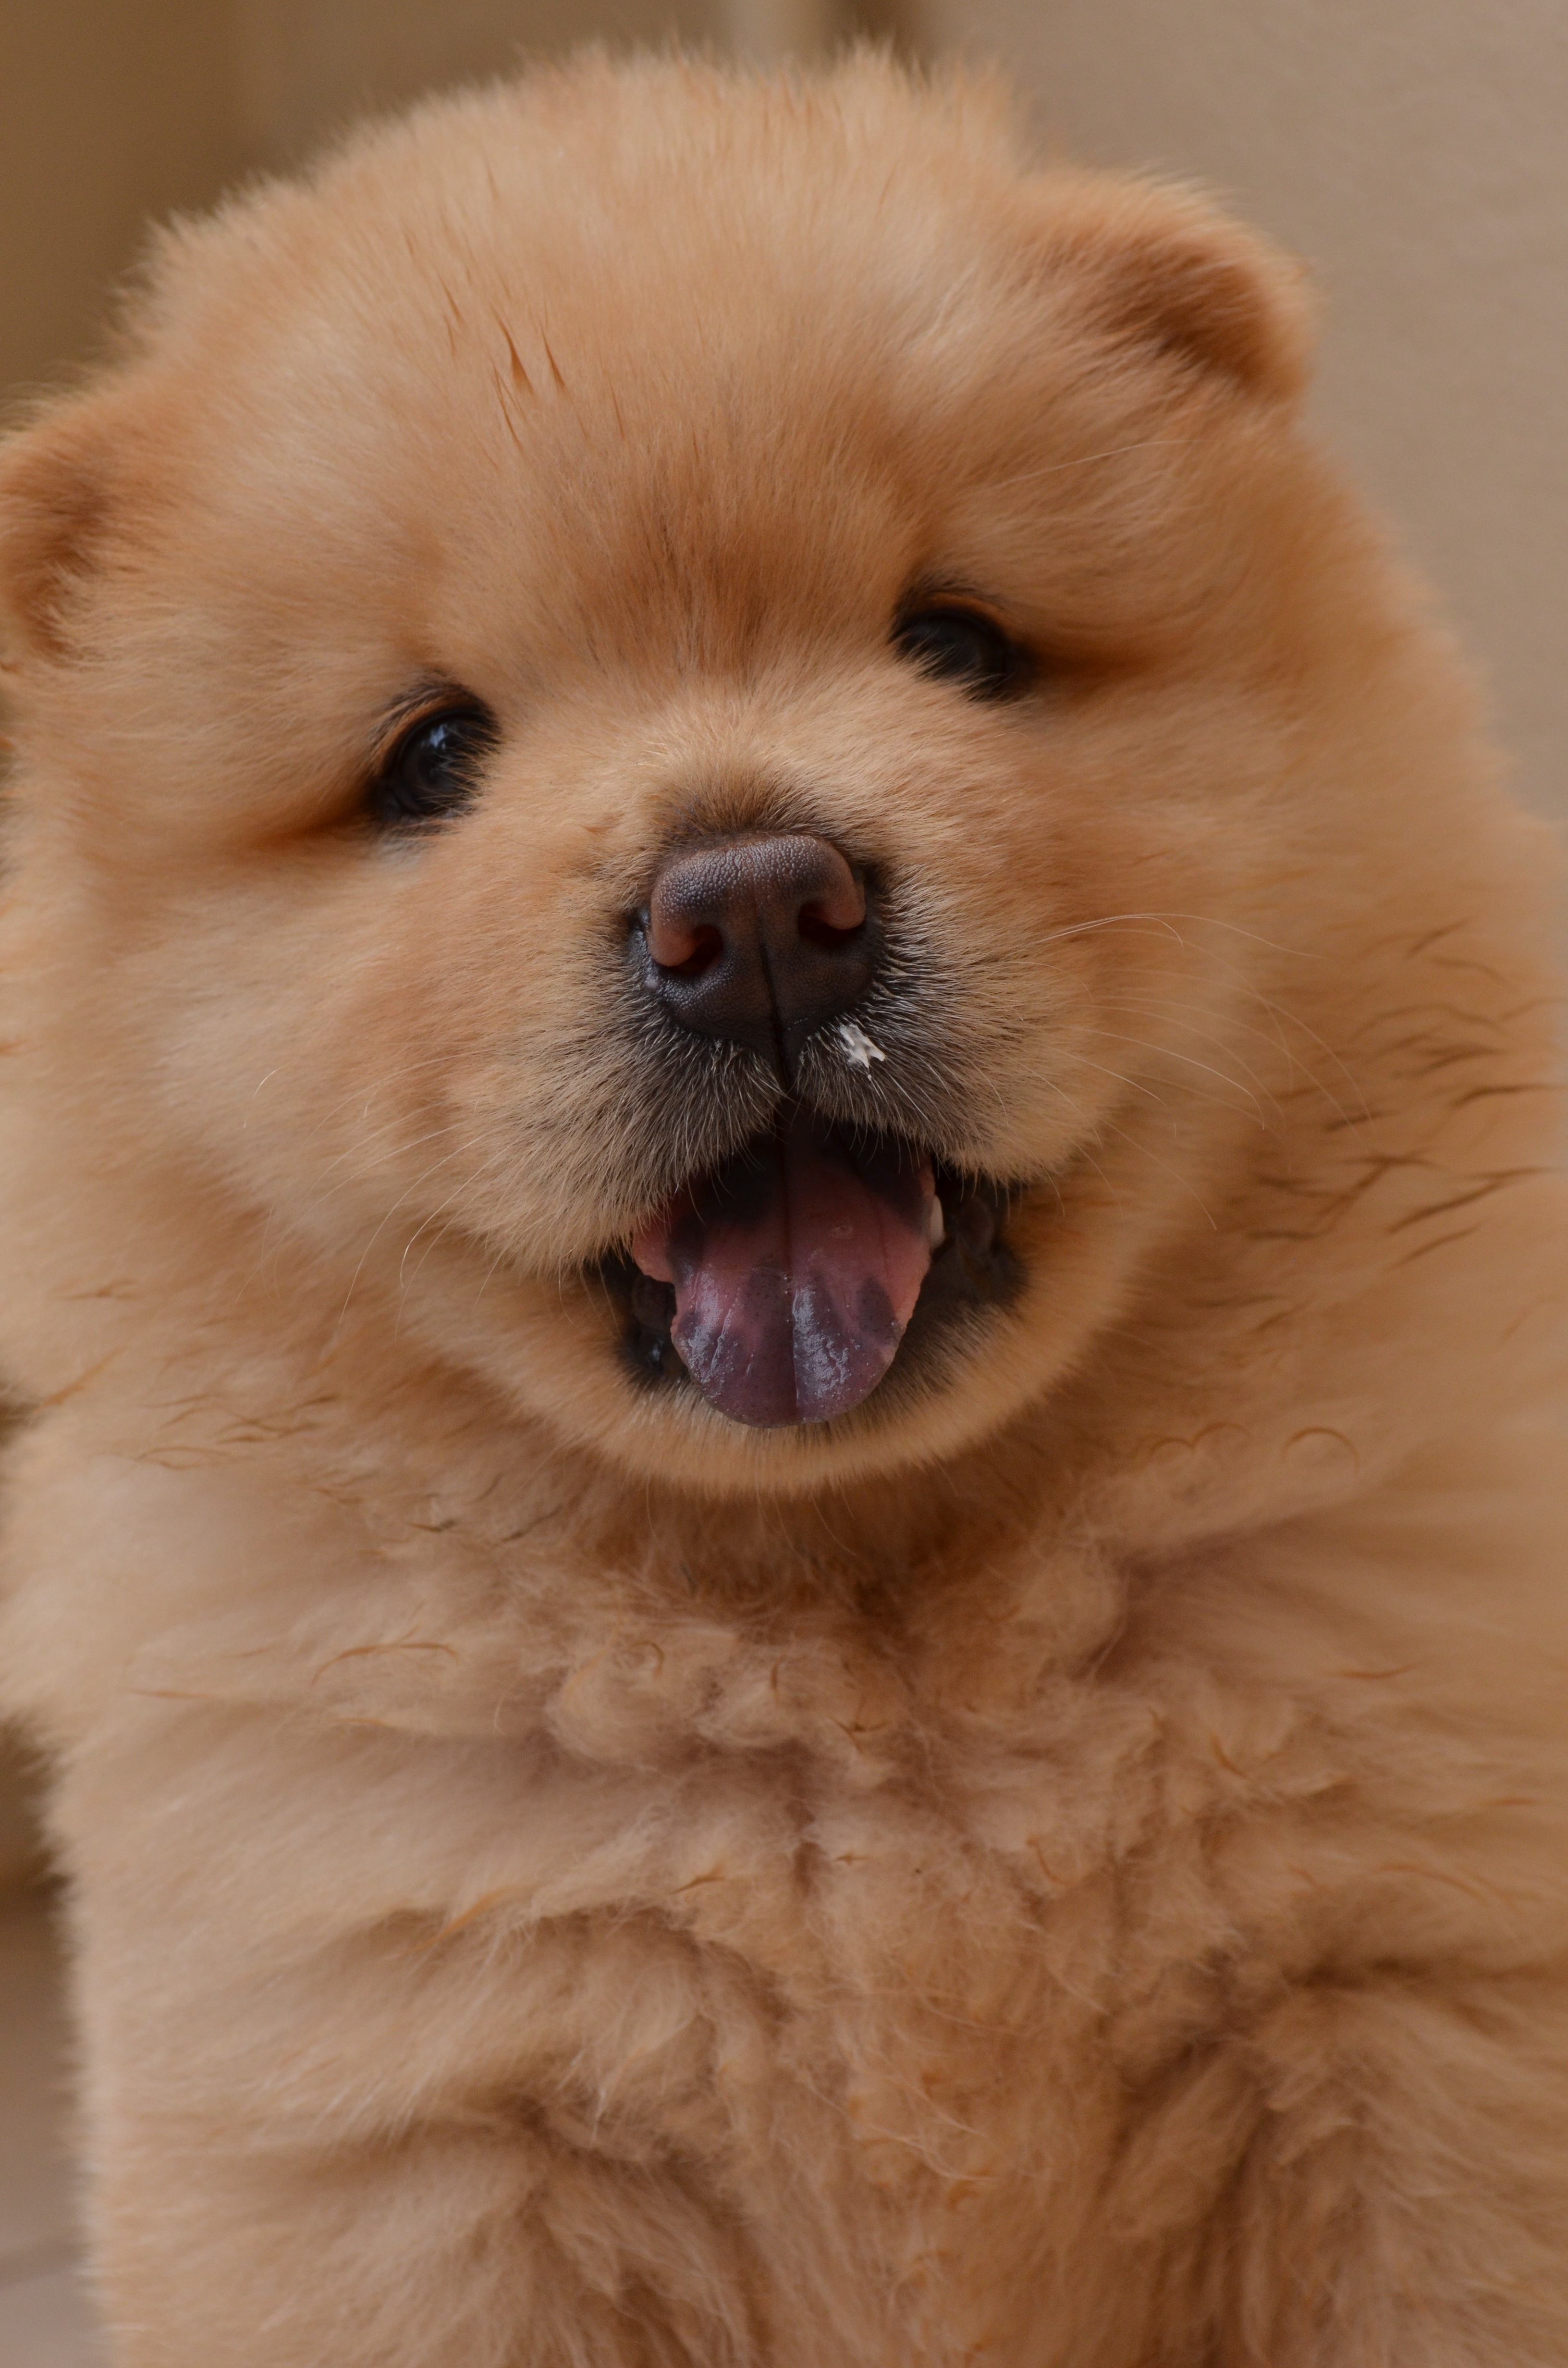
puppy, dog, animal, canine, pet, fur, young, sleeping, mammal, nose, dogs, vertebrate, domestic, adorable, chow chow, dog breed, doggy, akita inu, dog like mammal, carnivoran, dog breed group, eurasier, finnish spitz, german spitz mittel, german spitz, german spitz klein, chowchow